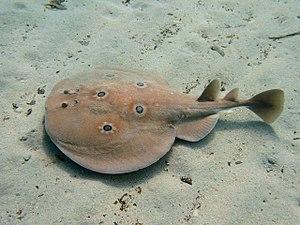
Les chondrichtyens ou poissons cartilagineux forment une classe de poissons caractérisés par des nageoires appariées, des narines appariées, des écailles, un cœur à chambres en série et un squelette constitué de cartilage plutôt que d'os. La classe est divisée en deux sous-classes: Elasmobranchii et Holocephali.